Road roller

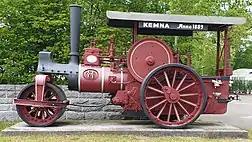
Antique "Kemna" steamroller

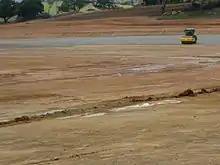
Flattened and leveled construction site with road roller in the background

A road roller (sometimes called a roller-compactor, or just roller) is a compactor-type engineering vehicle used to compact soil, gravel, concrete, or asphalt in the construction of roads and foundations. Similar rollers are used also at landfills or in agriculture.